Everybody's Business (2013 film)

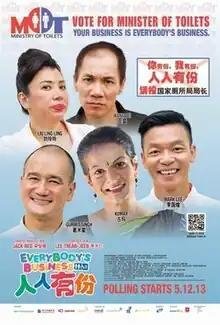
Theatrical release poster

Everybody's Business, is a 2013 Singaporean comedy film directed by Lee Thean-jeen. The film centres around public hygiene and cleanliness in toilets. This film also marks the third on-screen pairing of Gurmit Singh and Mark Lee after "One Leg Kicking" and "Taxi! Taxi!", where the former was released on 14 November 2001 and the latter was released earlier on 3 January 2013.